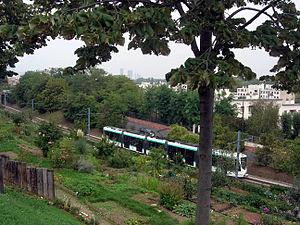
Jardins ouvriers le long du tramway à Saint-Cloud, France. Source =Photo taken by Remi Jouan Date =Septembre 2006 Author =Remi Jouan
Les jardins familiaux, ou jardins ouvriers, apparus à la fin du XIXᵉ siècle, sont des parcelles de terrain mises à la disposition des habitants par les municipalités. Ces parcelles, affectées le plus souvent à la culture potagère, furent initialement destinées à améliorer les conditions de vie des ouvriers en leur procurant un équilibre social et une autosubsistance alimentaire.